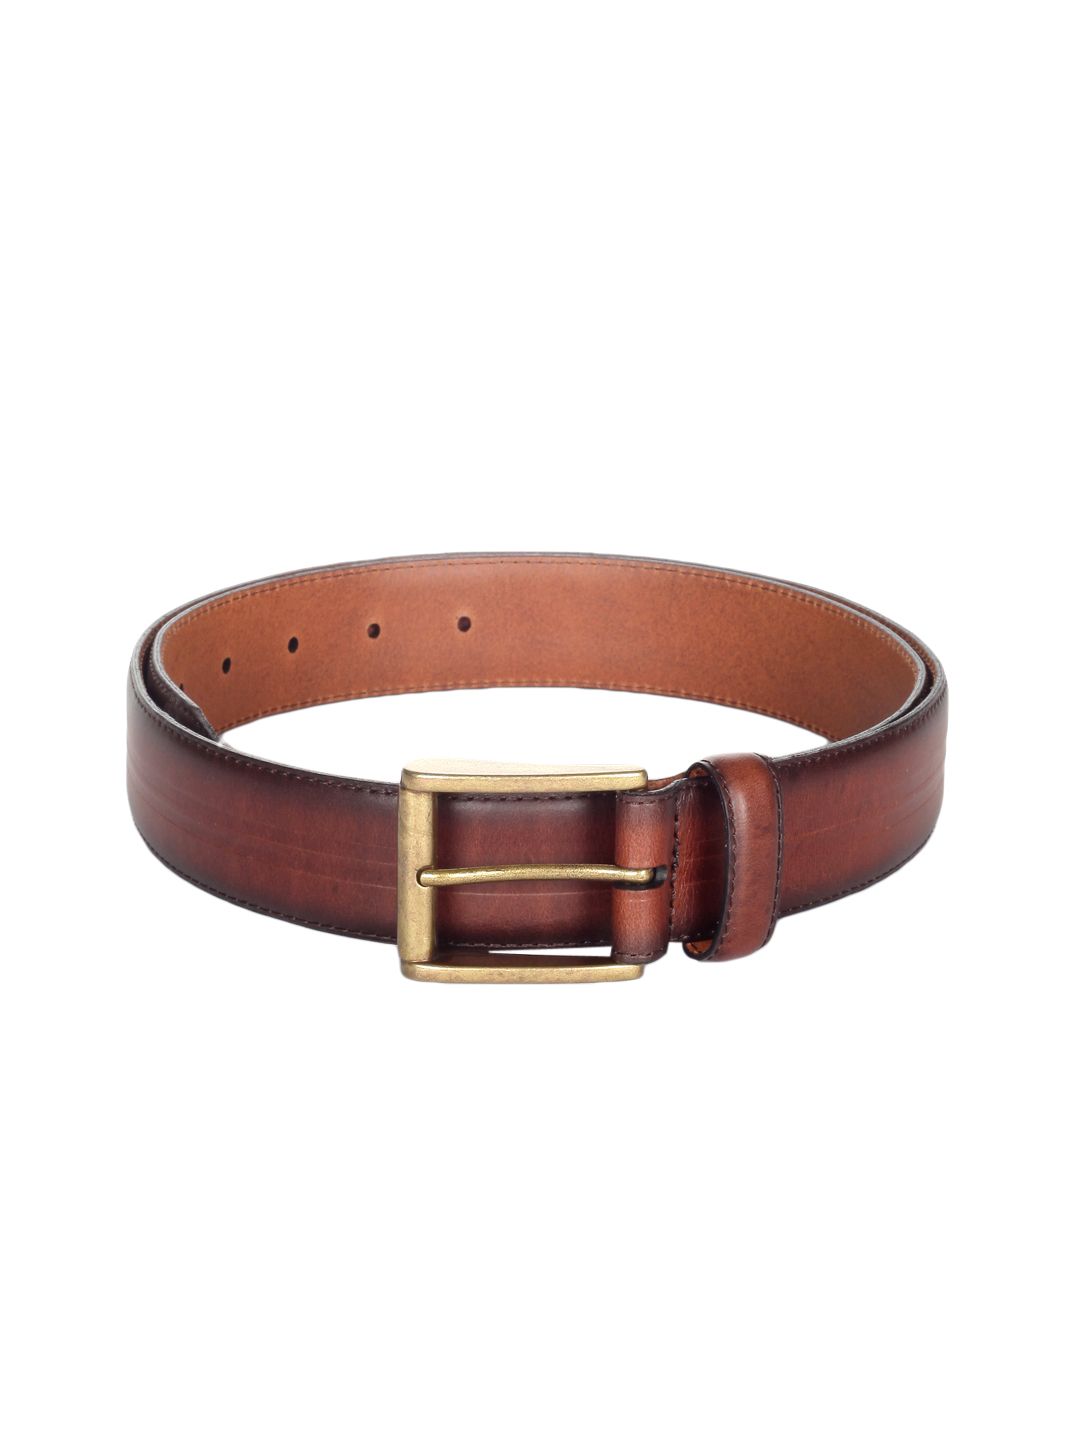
Fossil Men Brown Glenn Belt
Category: Accessories / Belts / Belts
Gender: Men
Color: Brown
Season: Summer 2012
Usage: Casual